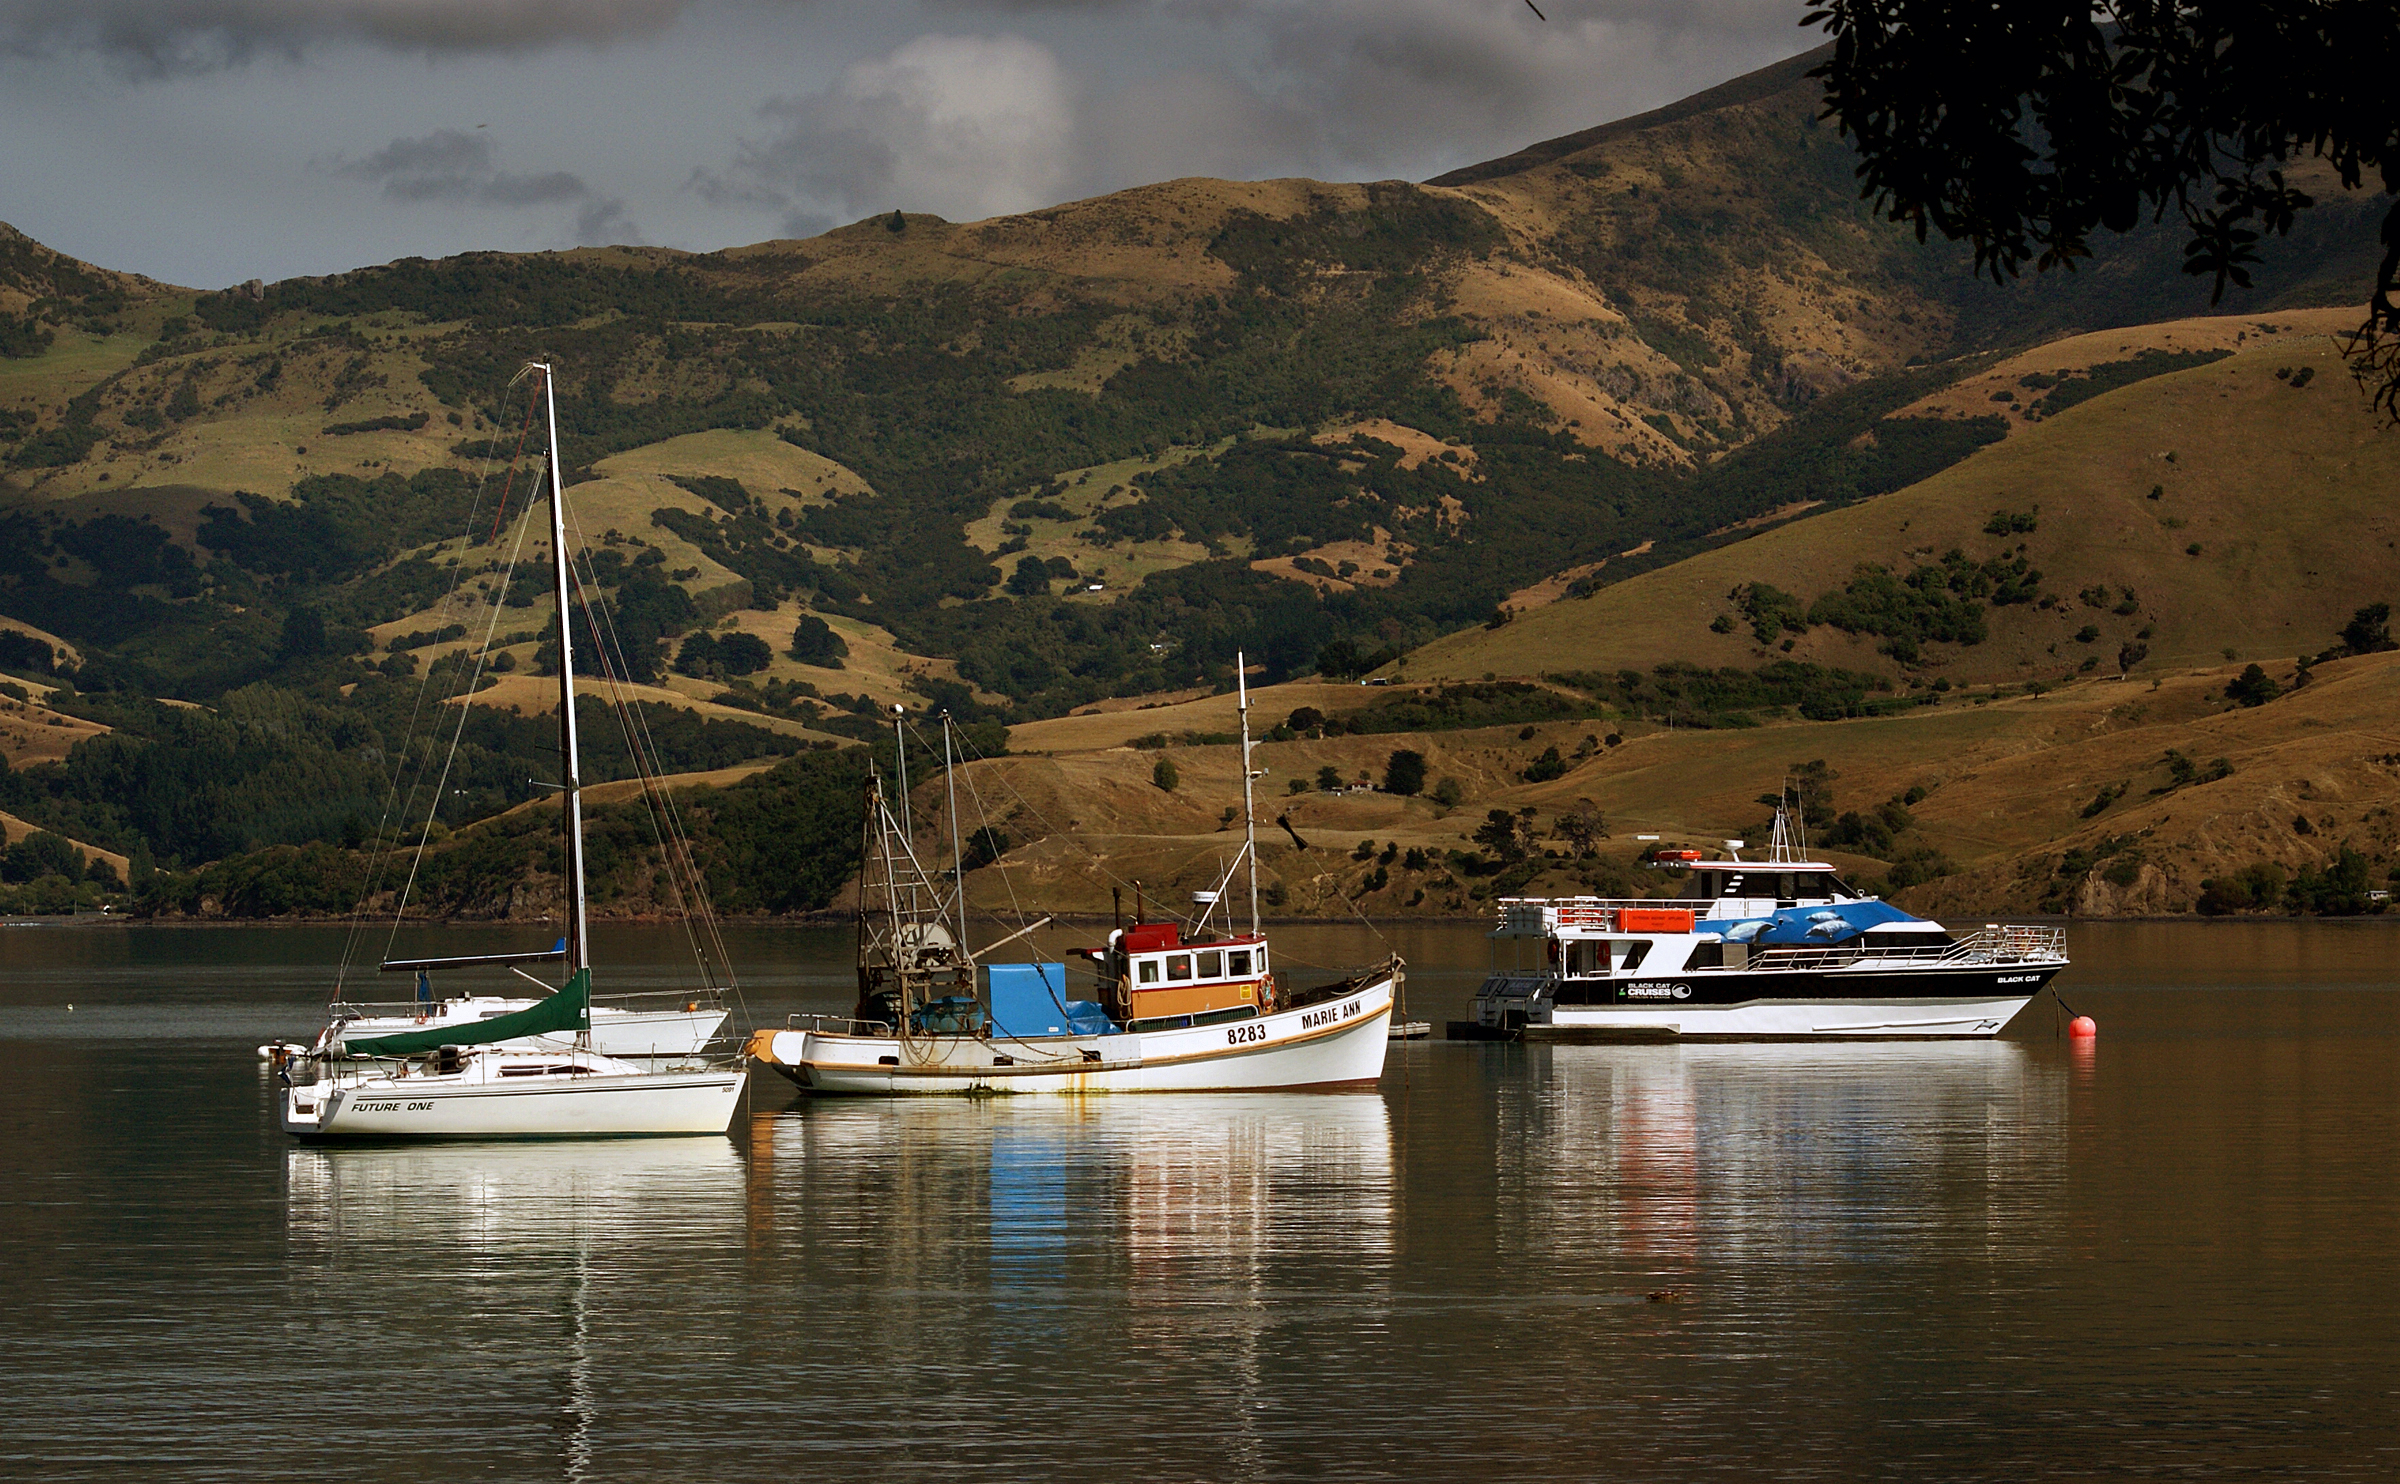
sea, water, boat, lake, river, evening, reflection, vehicle, bay, harbour, body of water, blackcat, boating, boats, fishingboat, akaroa, sonydslra300, trawler